Mudhif

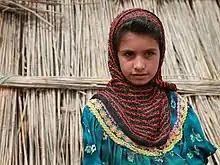
A Marsh Arab girl from Al Kuthra, Iraq, standing in front of a reed dwelling

A mudhif is used as a guest house or for ceremonial occasions, and may not be used for any other purpose. When a guest enters a mudhif, he or she will be welcomed by the village sheik, escorted to their proper place and offered refreshments such as highly sweetened coffee in a ritualised ceremony.